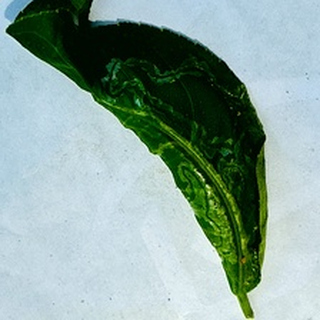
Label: lemon_curl_virus